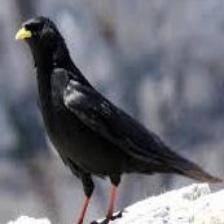
Species: ALPINE CHOUGH
Scientific name: PYRRHOCORAX GRACULUS